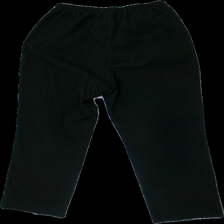
View: back
Type: Trousers
Category: Ladies
Brand: Not in the list
Brand text on label: Brantex
Colors: Black
Material: unknown
Cut: Regular
Size: 38
Stains: Minor
Price range: <50
Recommended usage: Export